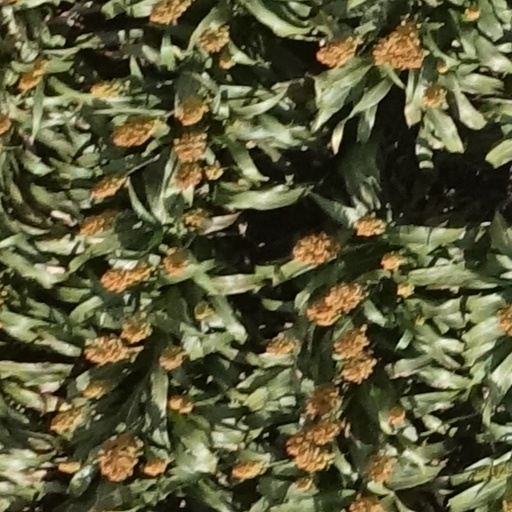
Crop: sorghum